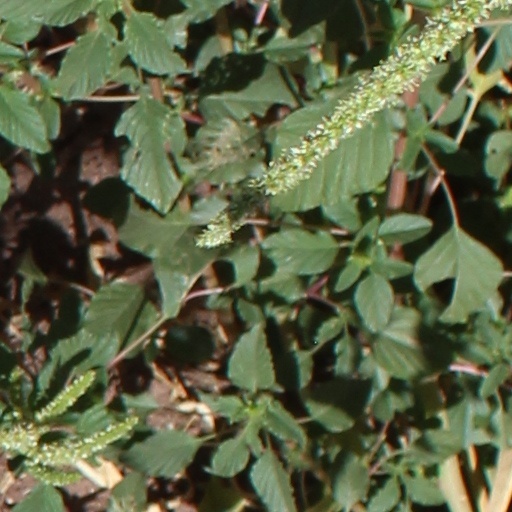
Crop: wheat